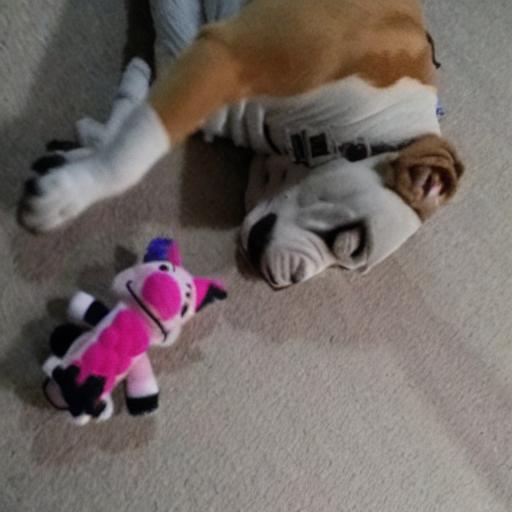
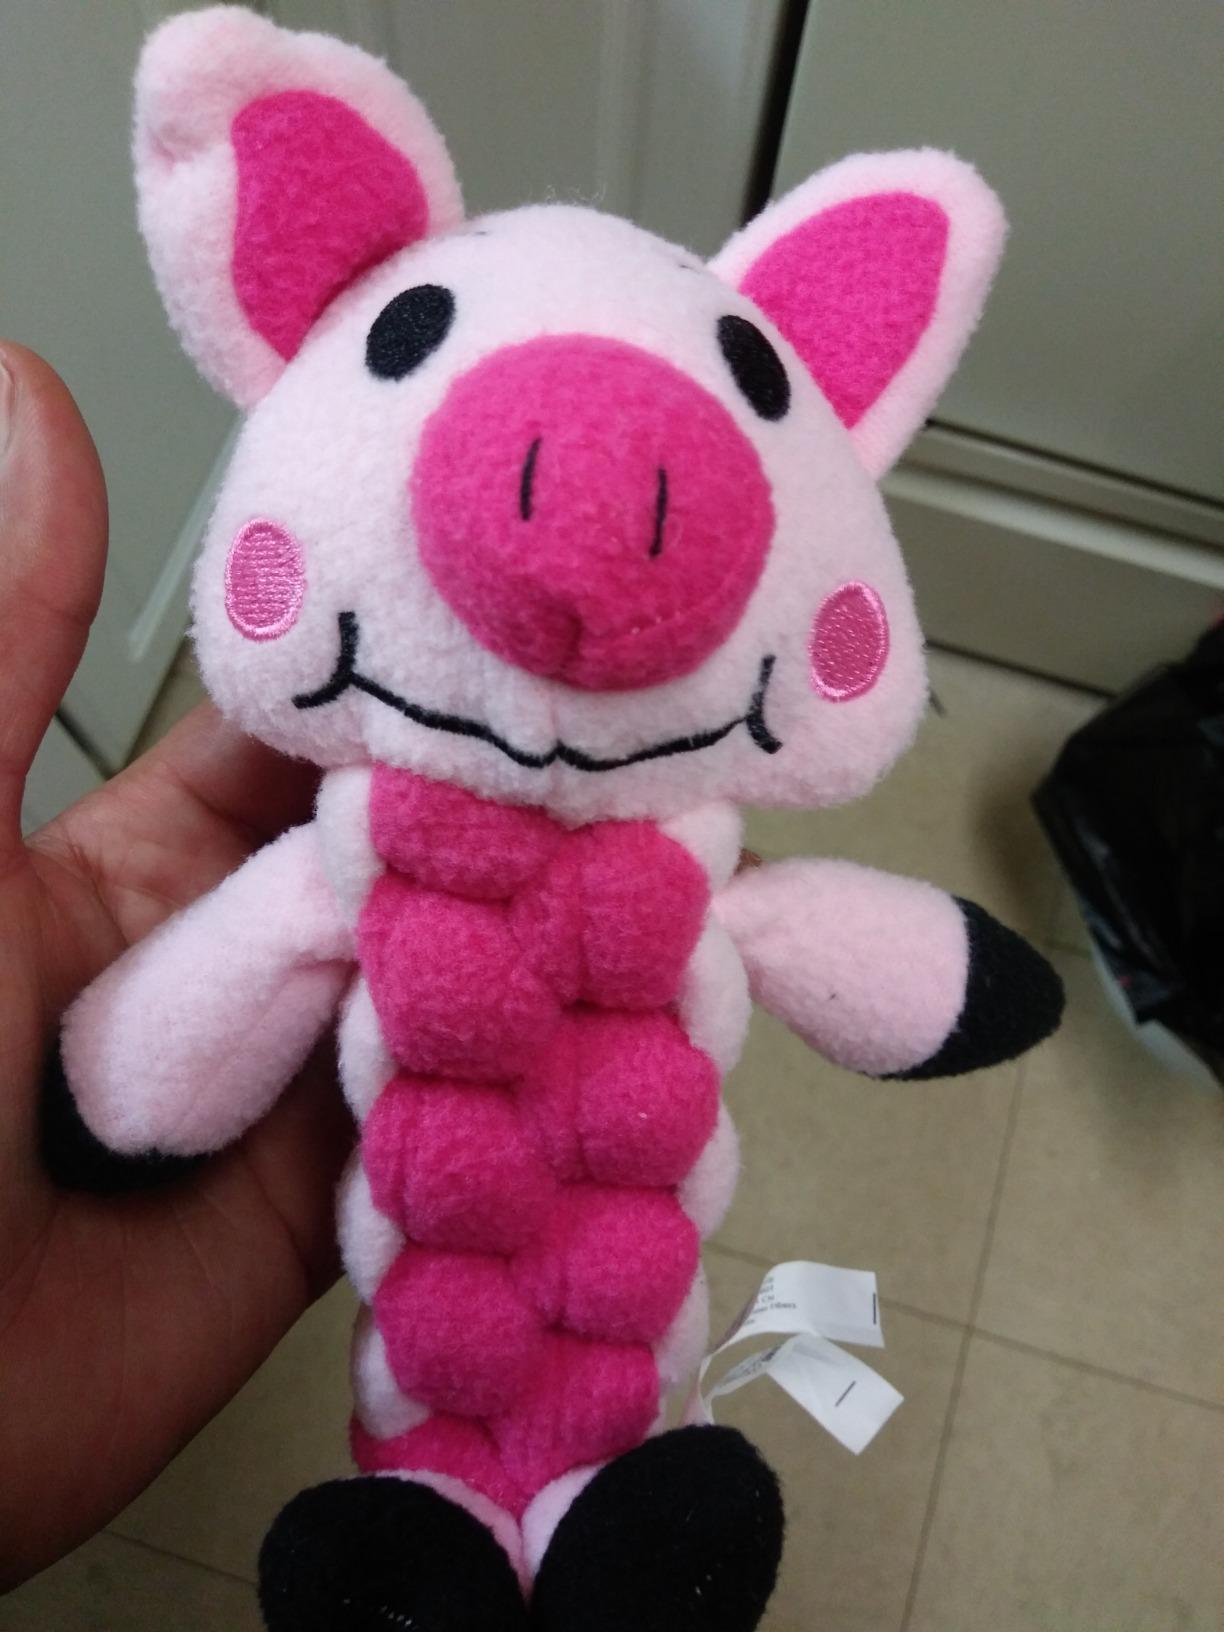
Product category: items_toy
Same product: no